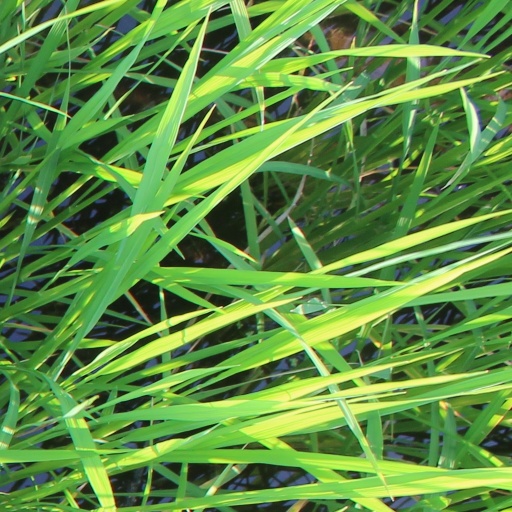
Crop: rice